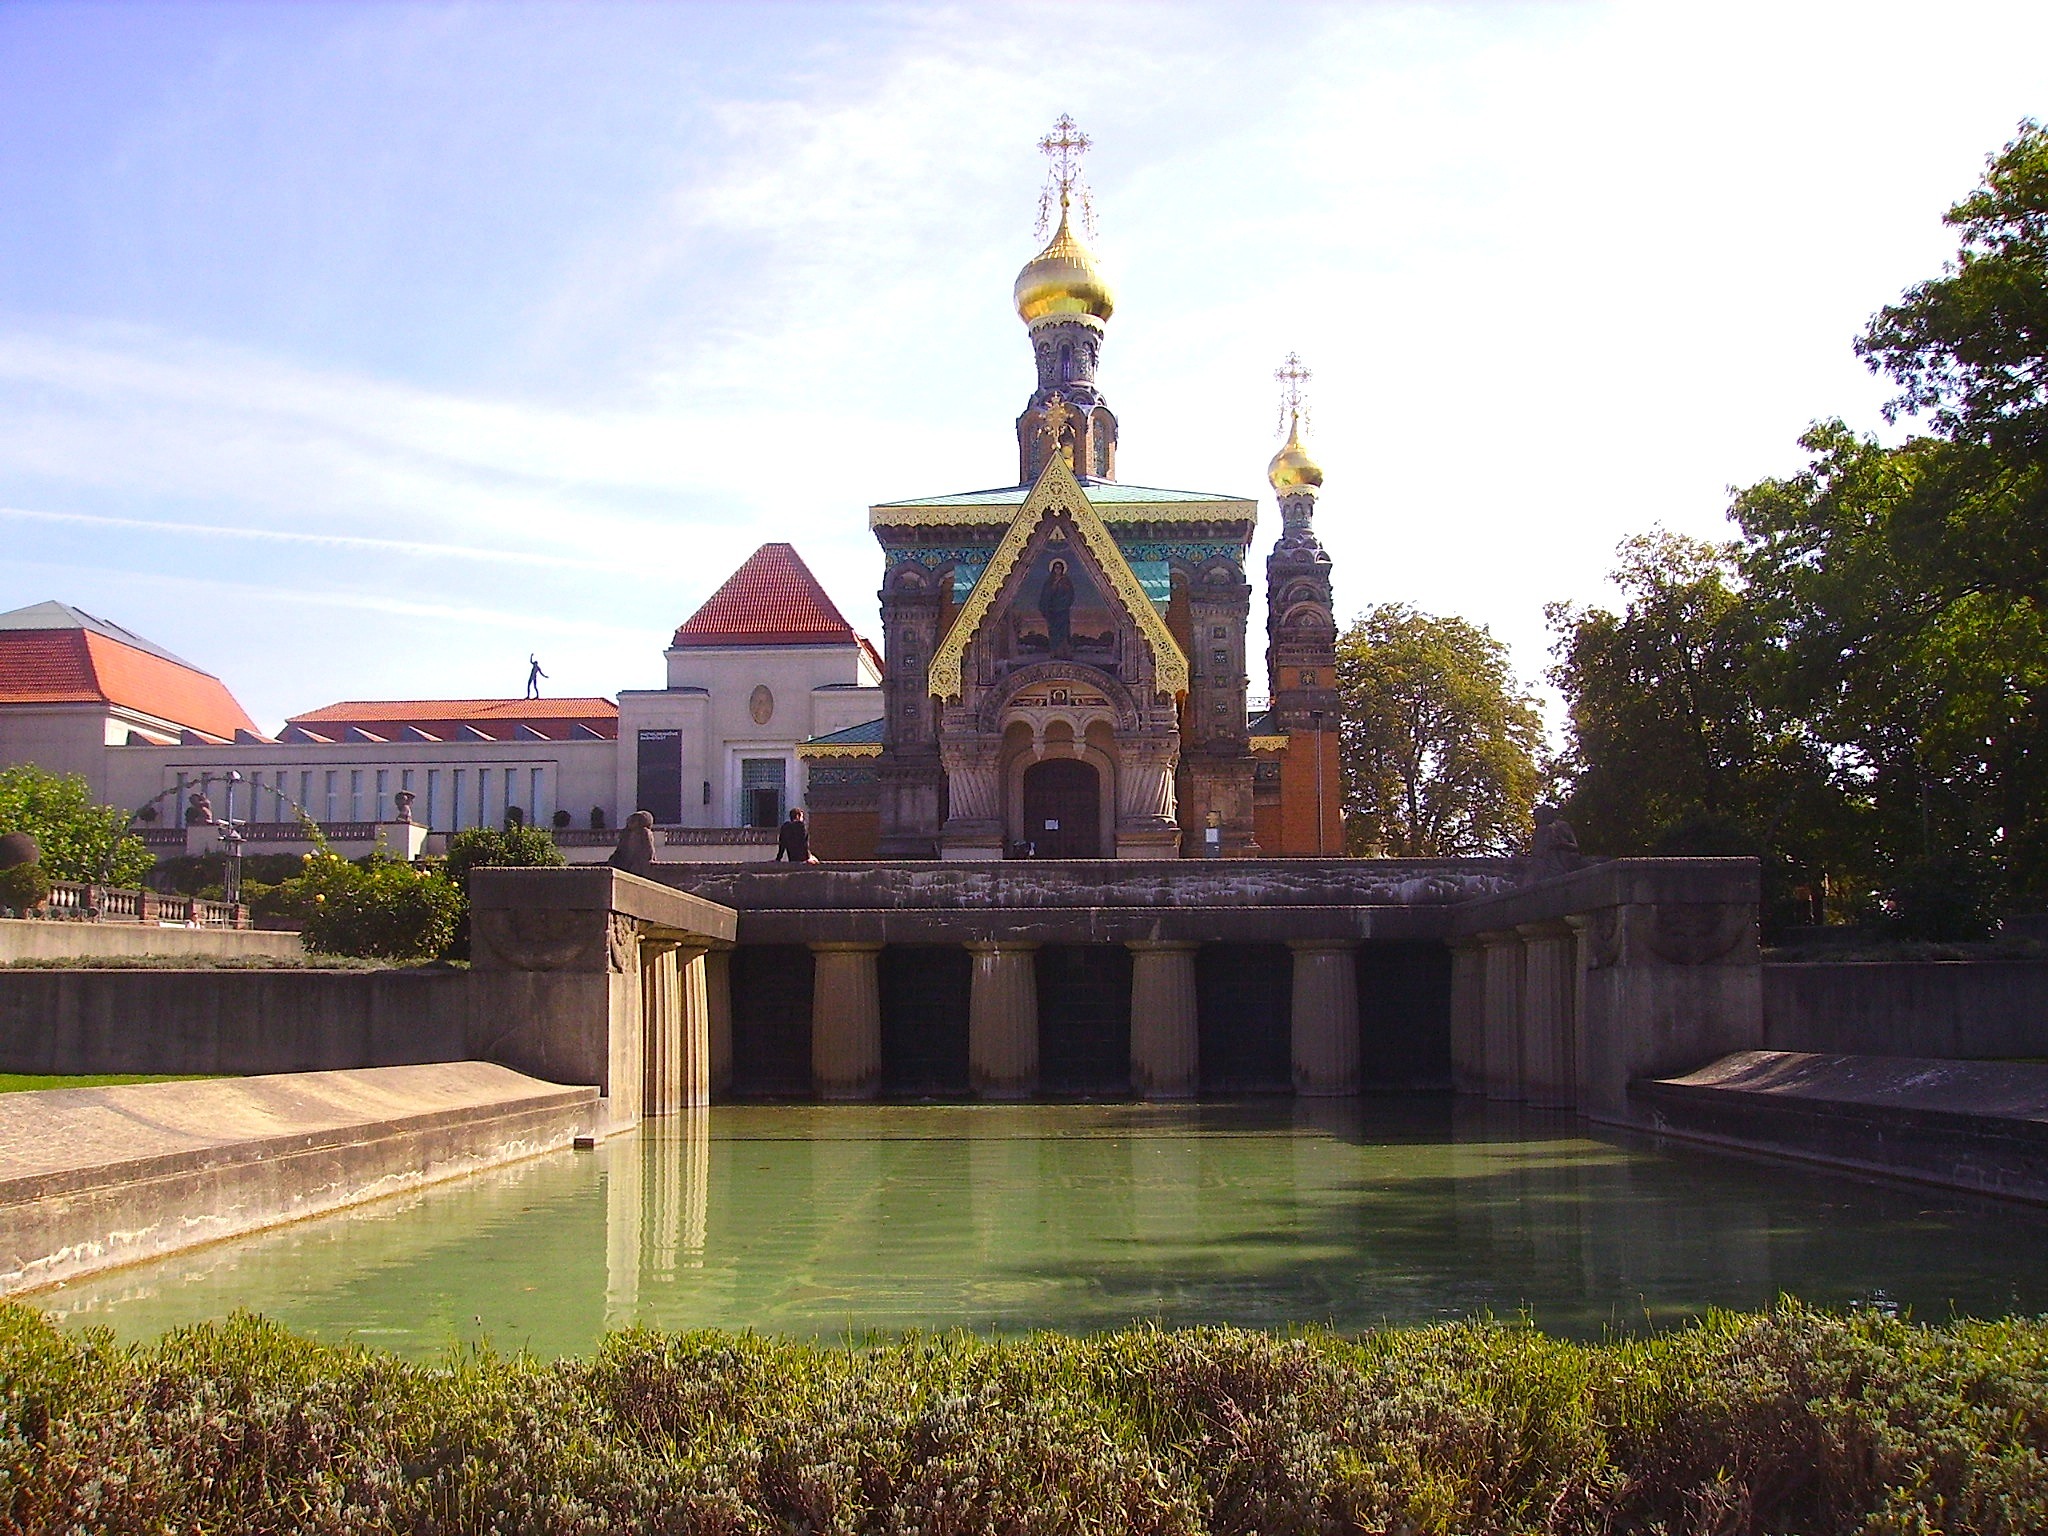
water, architecture, sky, building, chateau, palace, summer, pond, spring, reflection, religion, landmark, place of worship, plants, trees, outside, clouds, temple, buildings, spires, columns, reflections, germany, estate, orthodox church, hessen, darmstadt, reflecting pool